List of cities by number of billionaires

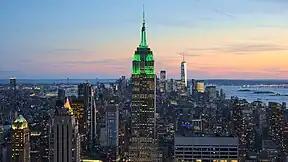
New York City leads with the highest number of billionaires, counted at 123 in 2025 by "Forbes".

There are a number of different lists compiled by various publications around the world attempt to determine the number of billionaires by world's major cities. The best-known estimate is by "Forbes".